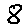
Label: 8